Country Bear Jamboree

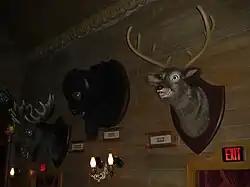
Melvin, Buff, and Max (left to right) at the Walt Disney World Country Bear Jamboree

Buff – Buff is considered the leader of the mounted animal heads and is also the largest. He is the head portion of an American bison.